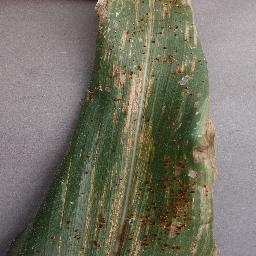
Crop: corn
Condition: (maize)_cercospora_spot_gray_spot